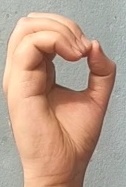
ASL sign: O